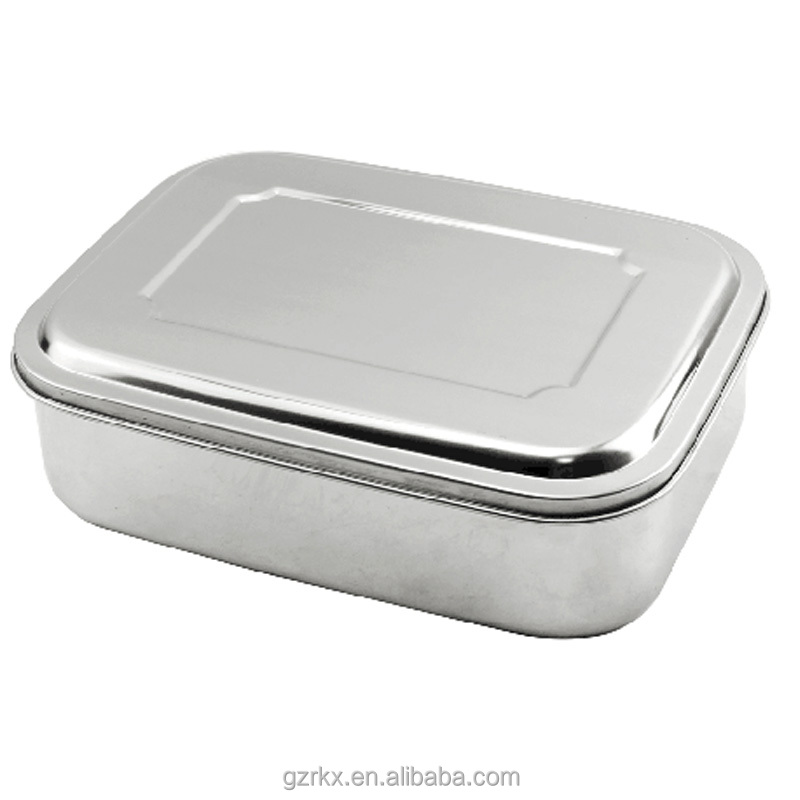
Label: metal